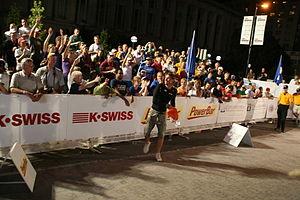
Raynard Tissink né le 10 novembre 1973 à Port Elizabeth en Afrique du Sud est un triathlète professionnel. Multiple vainqueur de compétition Ironman et Ironman 70.3.